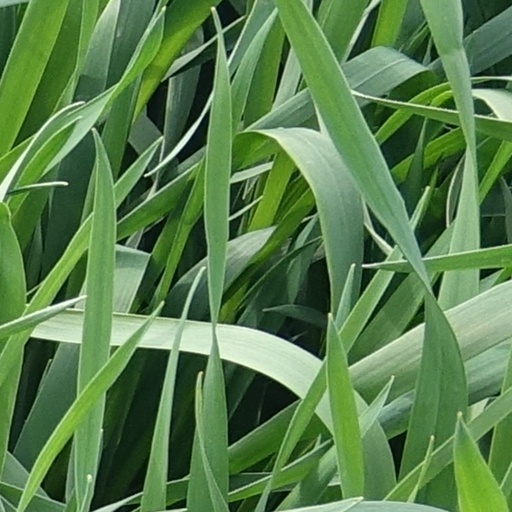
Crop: wheat